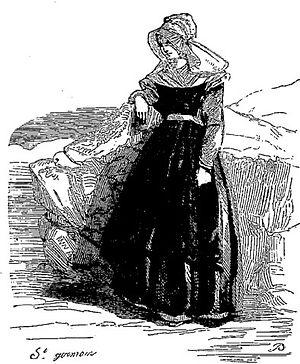
Îlienne de l'île de Batz (dessin de Saint-Germain)
Île-de-Batz [il də bɑ], est une commune française située dans le nord du département du Finistère, en région Bretagne. Elle est constituée de l’île de Batz, faisant face à Roscoff. Son territoire faisait autrefois partie du minihy de Saint Pol.